Nadi Putra

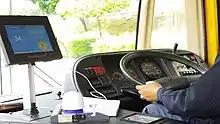
The view of the driver's seat on Nadi Putra bus, showing the systems that requires QR code for payments.

The implementation of cashless payment via "Kad Putra" instead of the more widely accepted Touch 'n Go in January 2018 led to outcry from commuters coming from outside Putrajaya, as the cards and reloading services were only available at the Putrajaya/Cyberjaya ERL station, the station being Nadi Putra's hub. The cards were abolished in January 2020, and were replaced by QR code mobile applications.